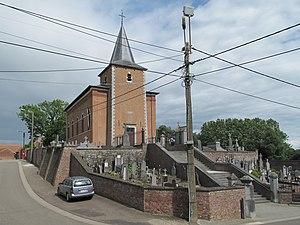
Vechmaal-Heers, église: de Sint Martinuskerk This is a photo of onroerend erfgoed number 32200
Fimal, en néerlandais Vechmaal, est une section de la commune belge de Heers située en Région flamande dans la province de Limbourg.